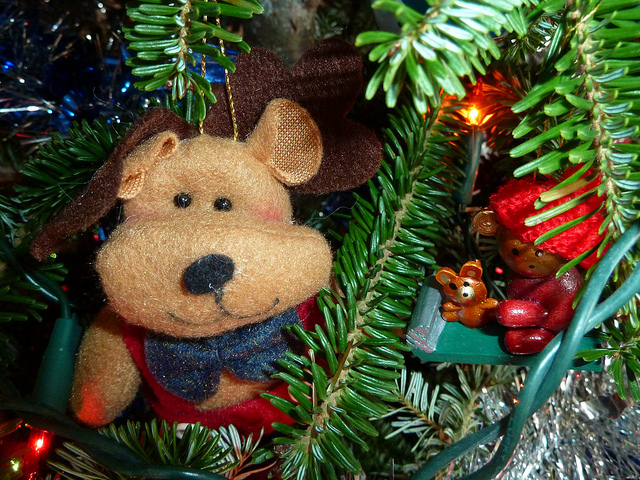
user: Given an image and a question. Answer the question in a short answer. Question: What is this decoration for? Short Answer:
assistant: christmas